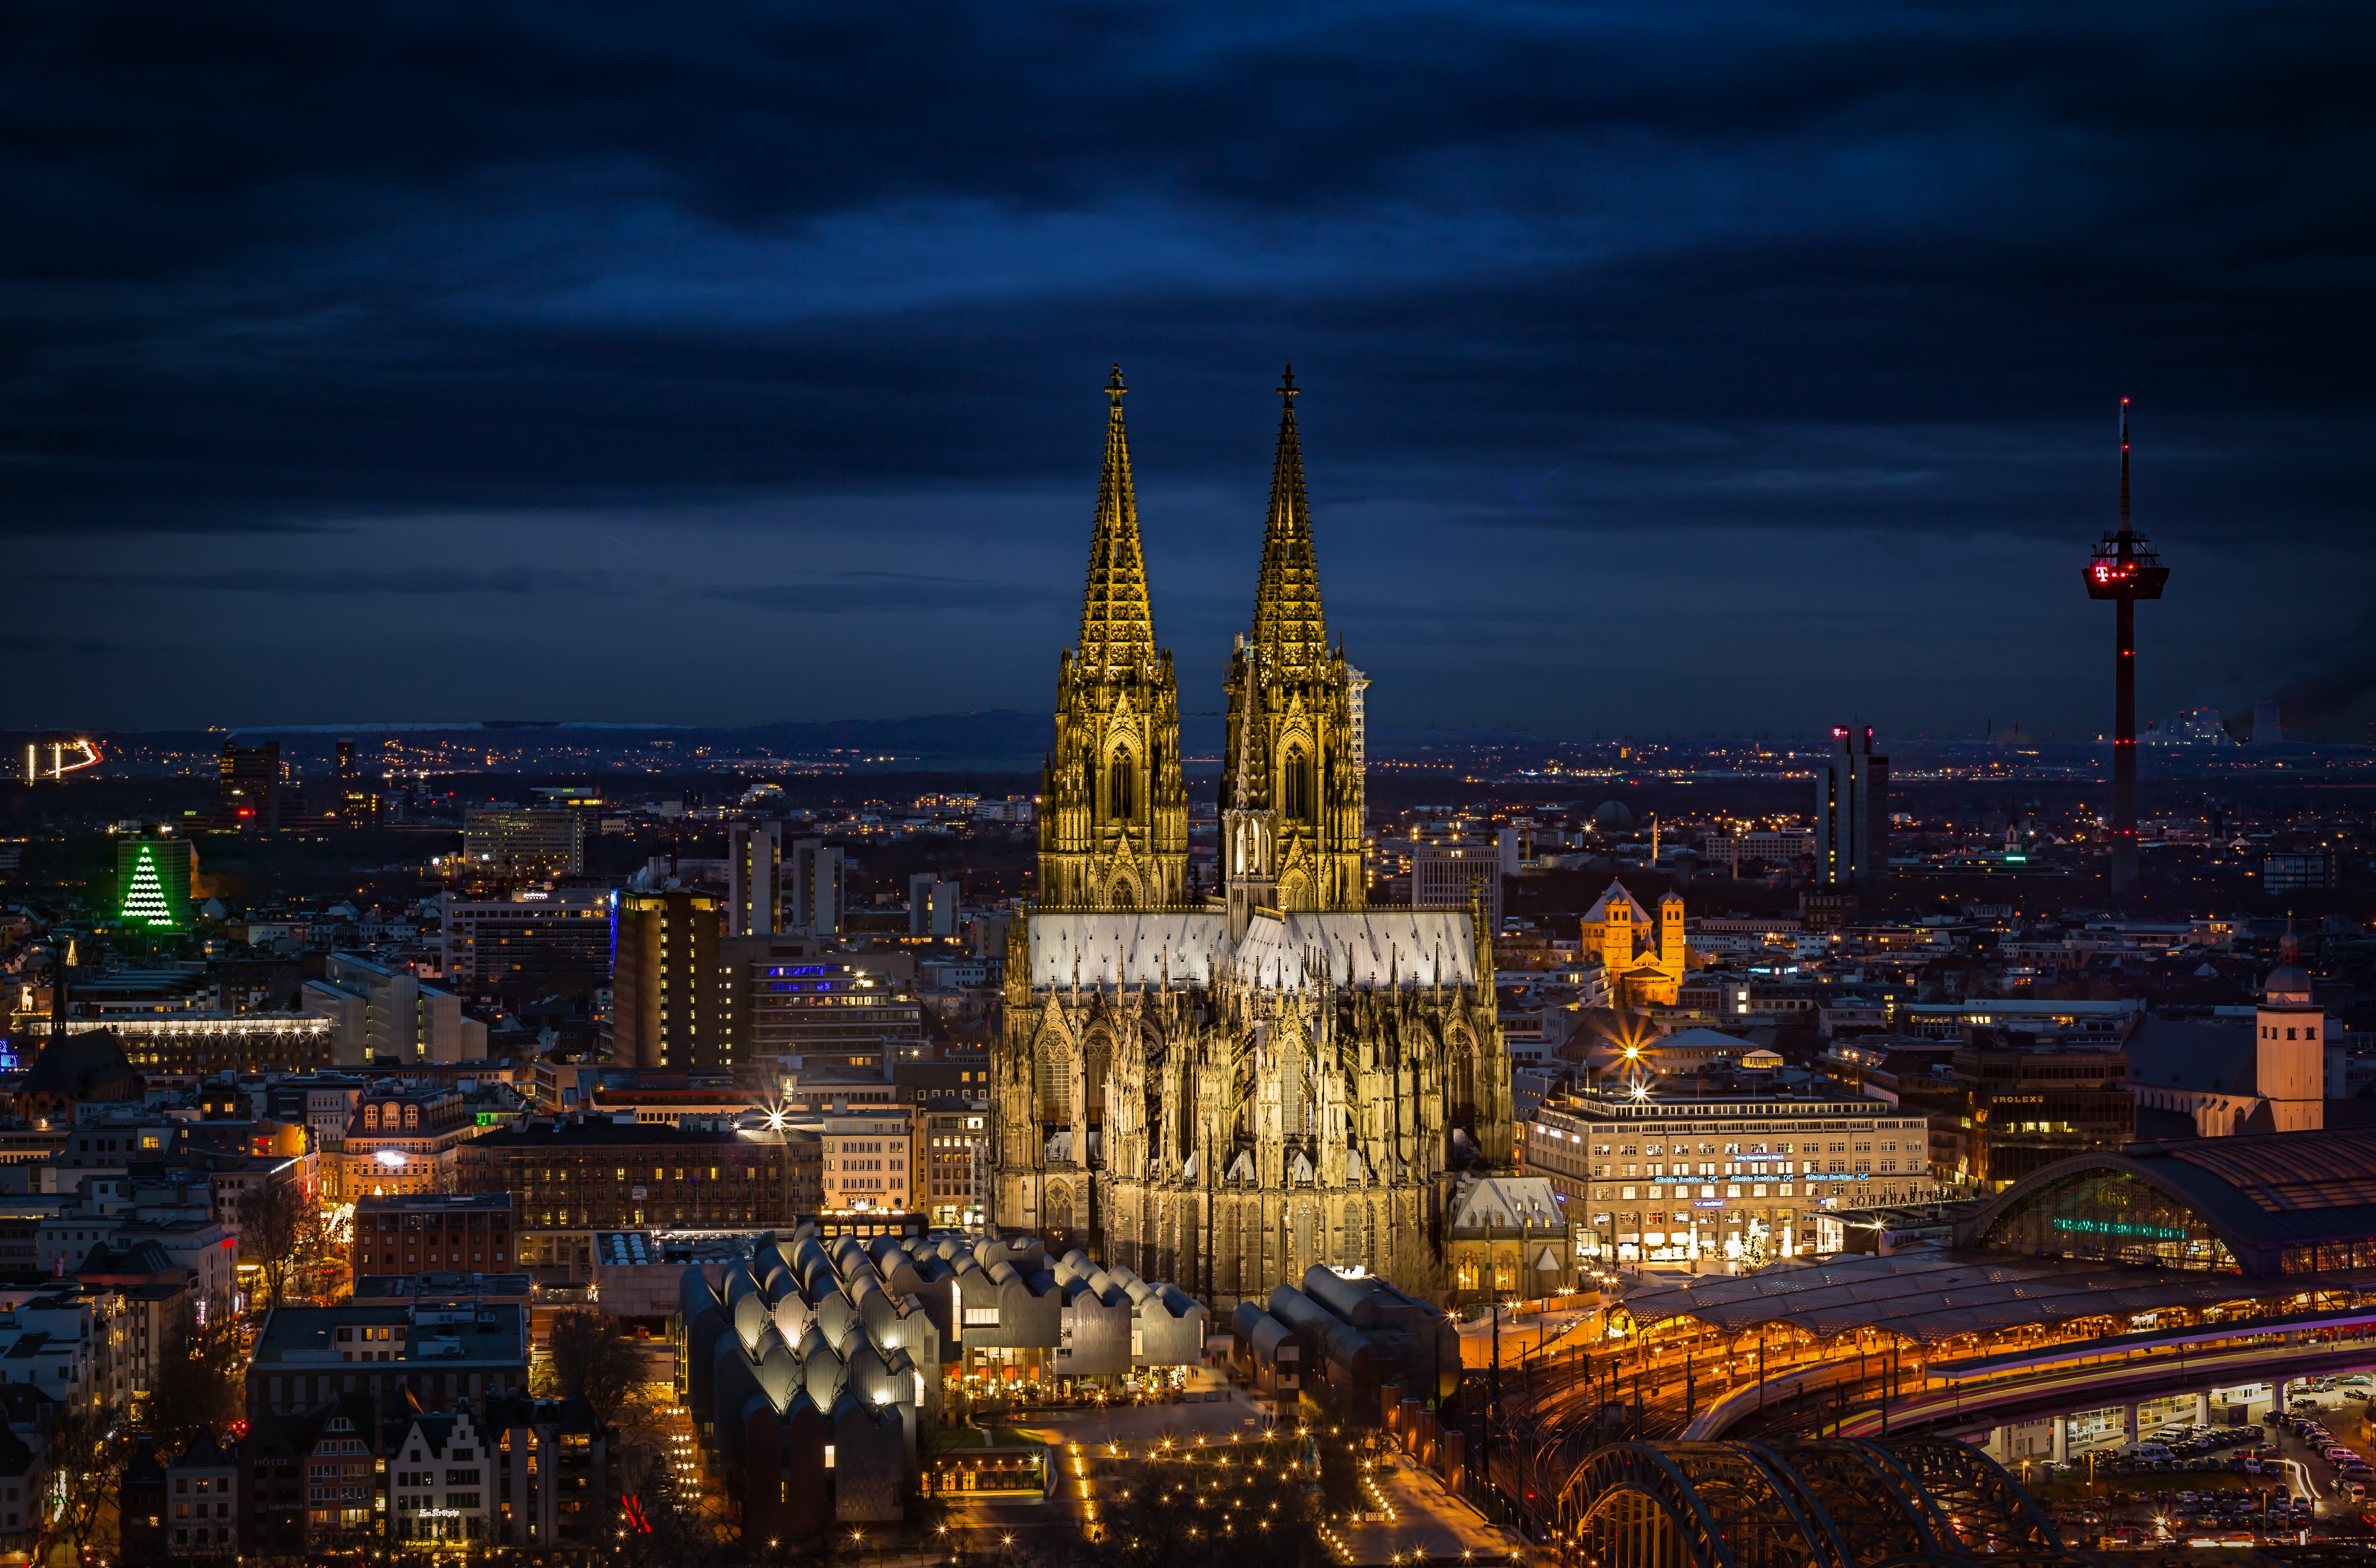
horizon, architecture, skyline, night, building, city, skyscraper, river, cityscape, panorama, downtown, dusk, evening, tower, landmark, church, triangle, germany, cologne, dom, rhine, metropolis, night photograph, cologne cathedral, urban area, geographical feature, human settlement, metropolitan area, lvr tower